Credit Island

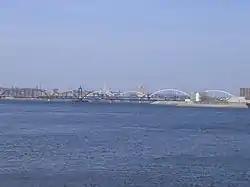
Davenport as viewed from Credit Island across the Mississippi River.

The 2014 bicentennial of the Battle of Credit Island spurred renewed interest in the battlefield, including a research project to try to identify the location of fighting on the island.